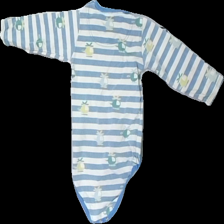
View: back
Type: Top
Category: Children
Brand: Name It
Colors: Blue, White, Green
Material: 100% cotton
Pattern: Striped
Cut: Regular
Season: All
Stains: Major
Damage: outwashed
Price range: <50
Recommended usage: Recycle
Comment: helicopters